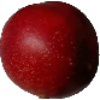
Label: nectarine